Përpjekja shqiptare

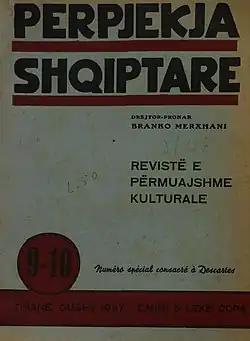
"Përpjekja shqiptare" - issue of February - March 1938

Përpjekja shqiptare, published by Branko Merxhani, and administered by Petro Marko was a literary magazine, published in Tirana, Albania from 1936 to 1939.